Yandangshan railway station

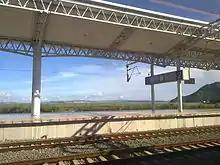
A view from the Yandangshan railway station towards the Yueqing Bay.

Yandangshan railway station is a railway station on the Ningbo–Taizhou–Wenzhou railway located in Yueqing, Wenzhou, Zhejiang, China.